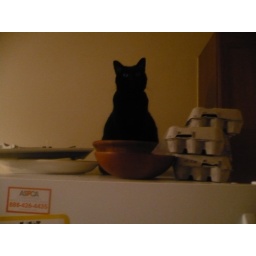
Bello being an absolute silly pants sitting in a bowl way to small for her bum LOL